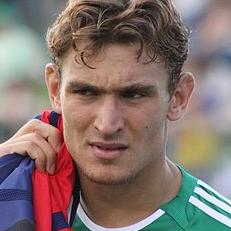
Age: 23